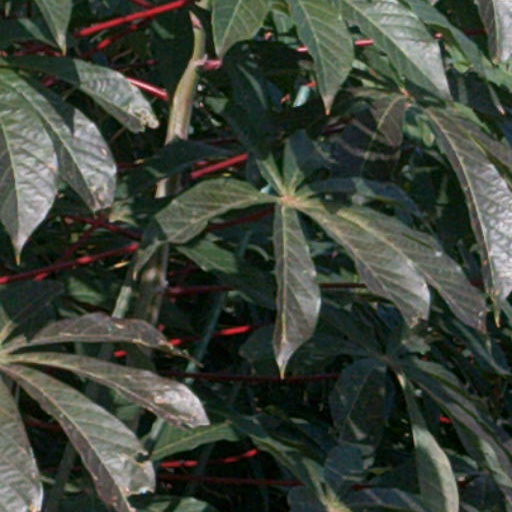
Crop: cassava